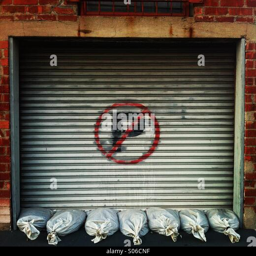
no parking sign on garage door